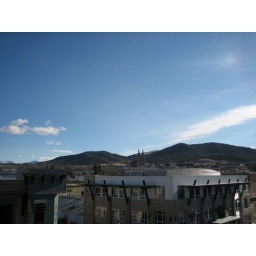
Taken on the 4th floor of a building in the Great Northern Town Center